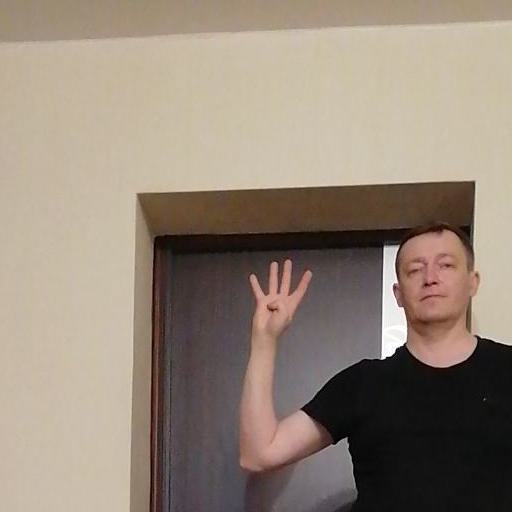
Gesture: four